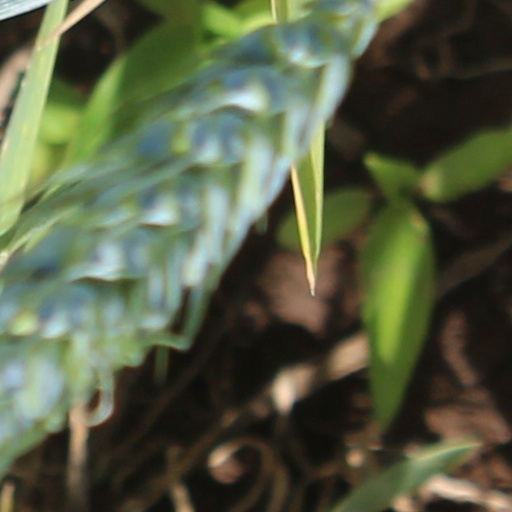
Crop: wheat